T. Harlan and Helen Montgomery House

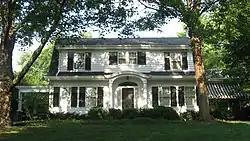
T. Harlan and Helen Montgomery House, June 2011

T. Harlan and Helen Montgomery House is a historic home located at Seymour, Jackson County, Indiana. It was built between 1922 and 1929, and is a two-story, Dutch Colonial Revival style frame dwelling with a gambrel roof. It consists of a main rectangular block with a small portico, side porch, rear ell, and porte cochere. Also on the property is a contributing garage constructed in 1926.